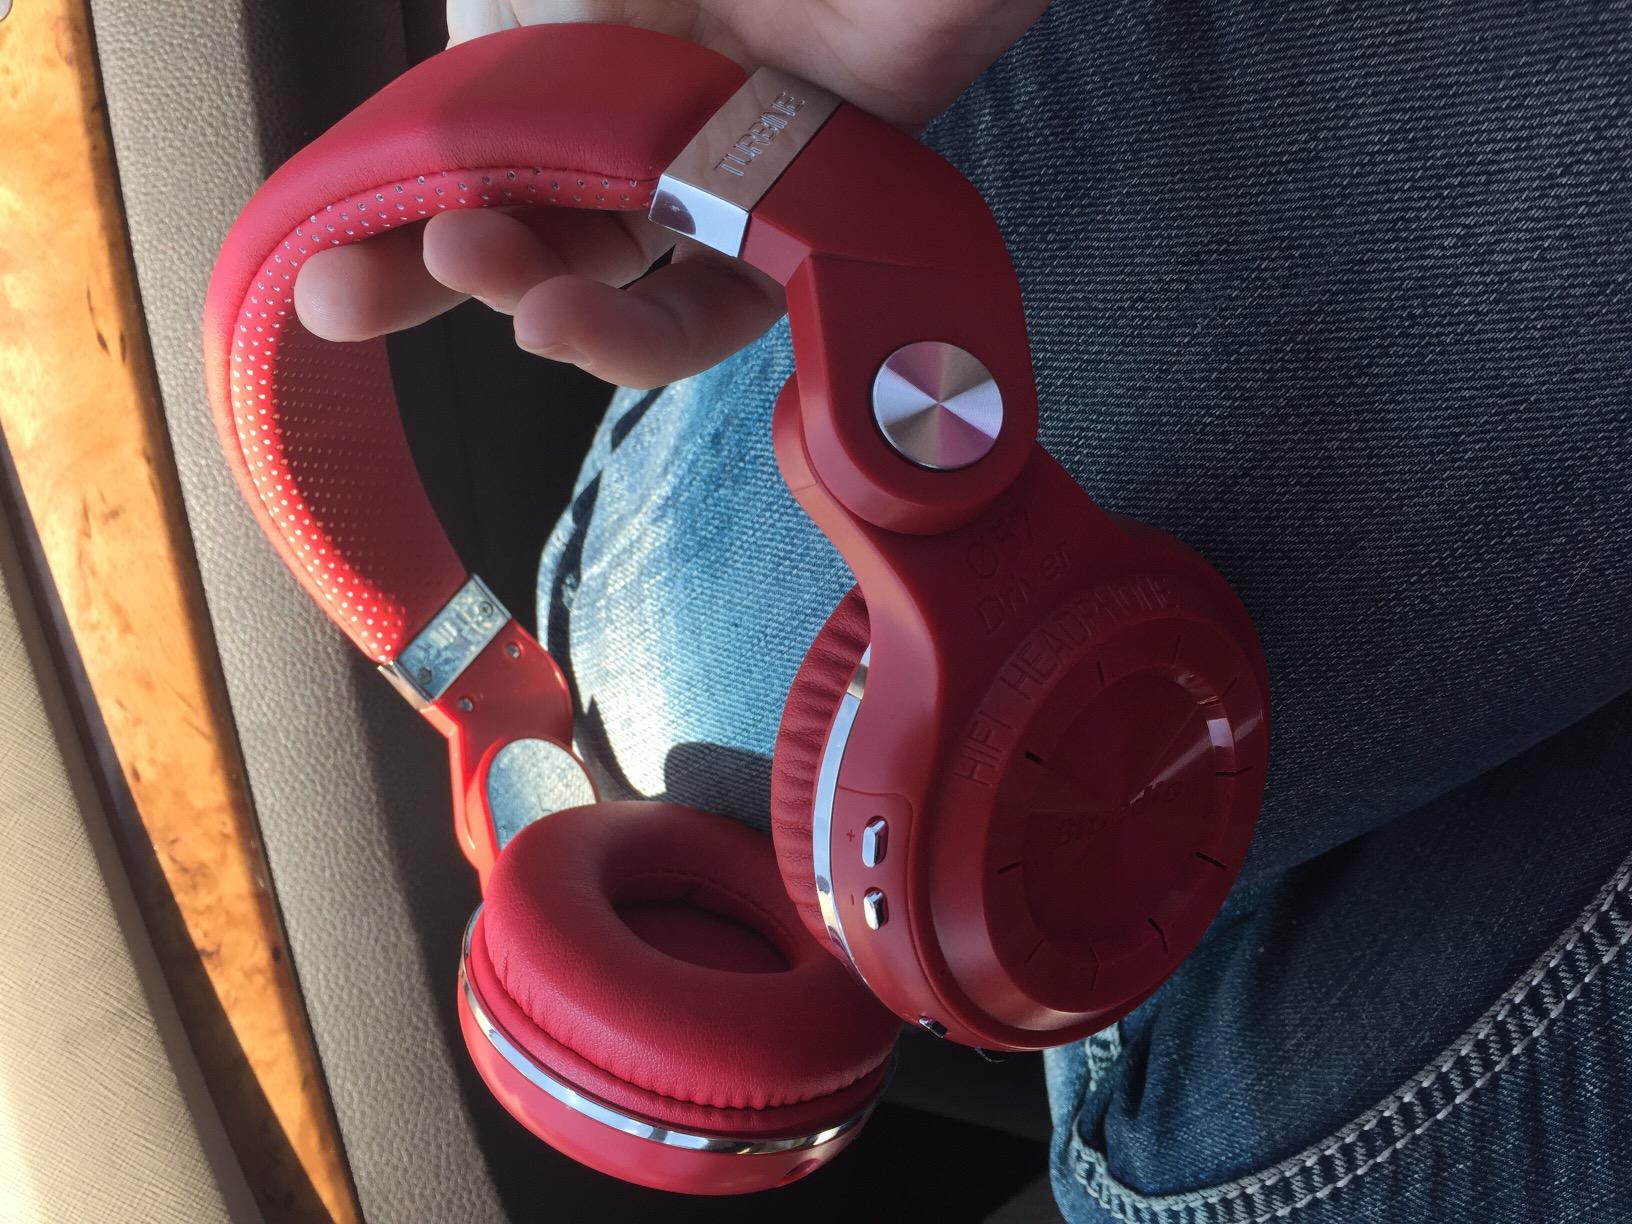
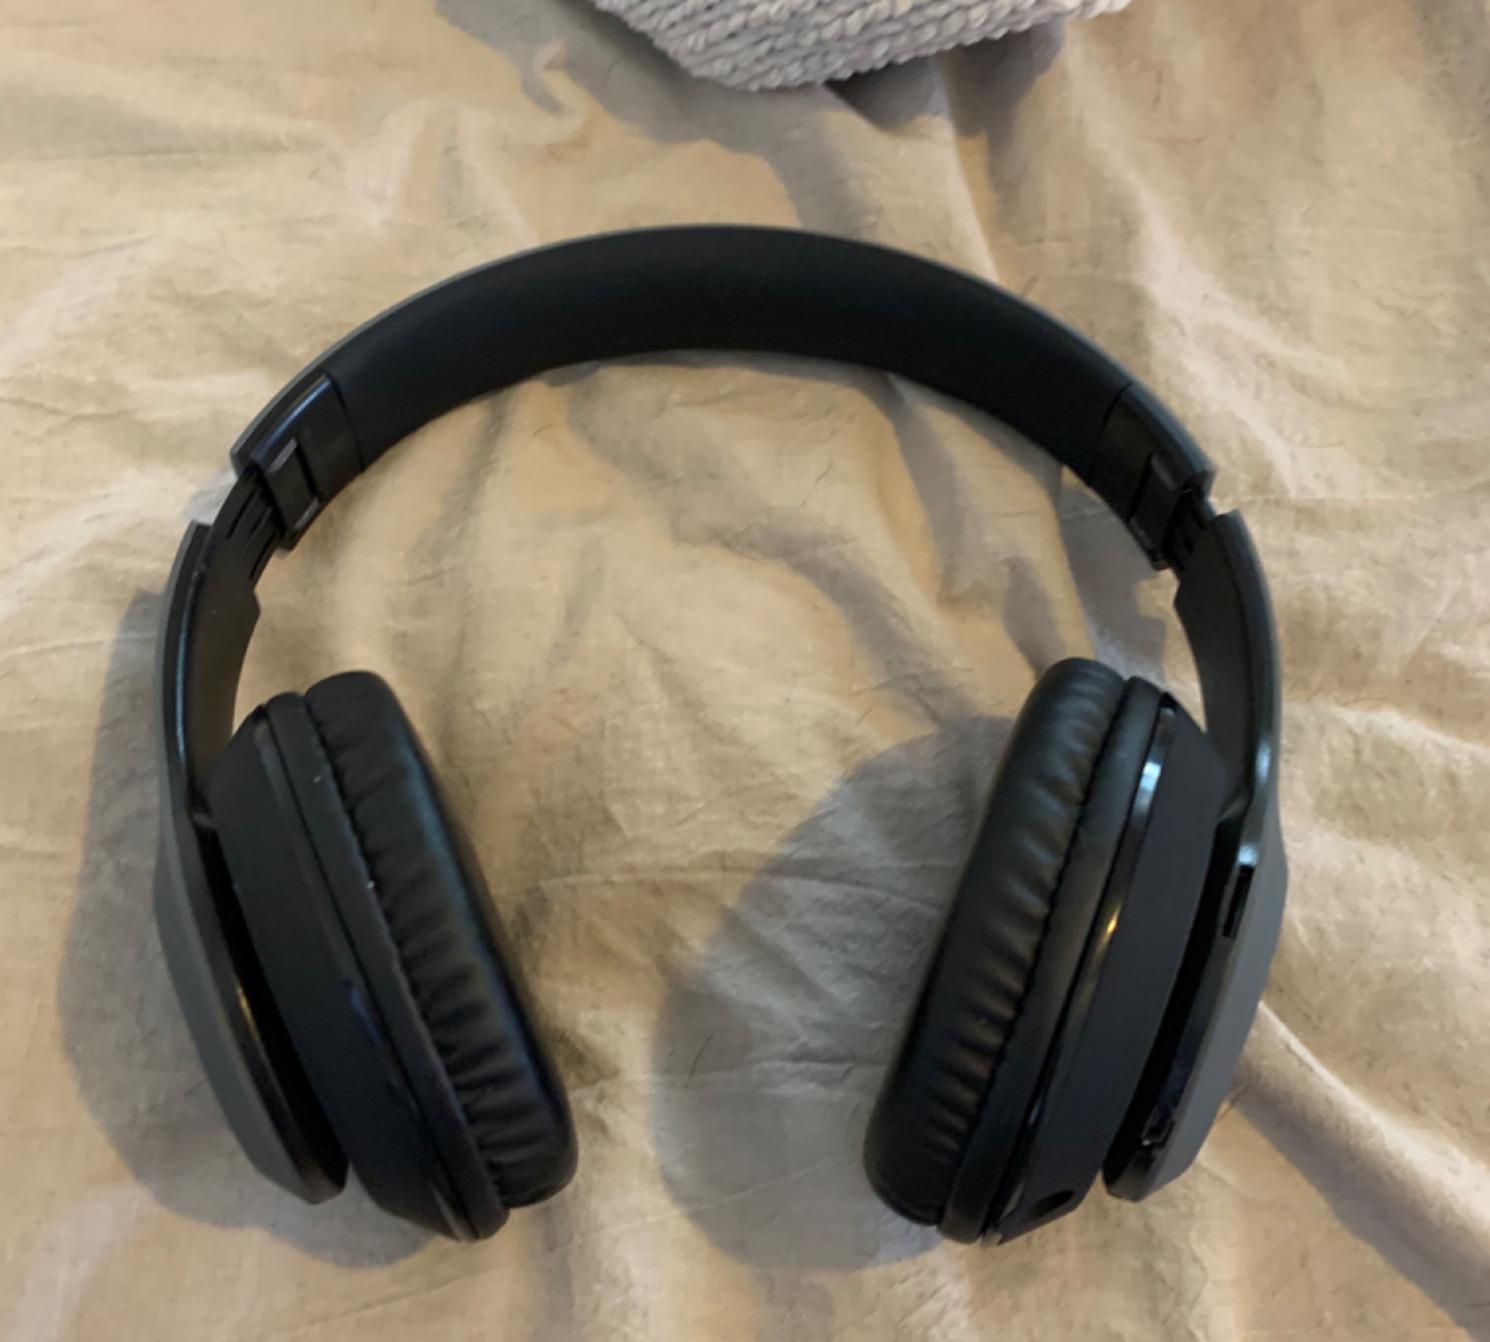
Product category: headphones
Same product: no